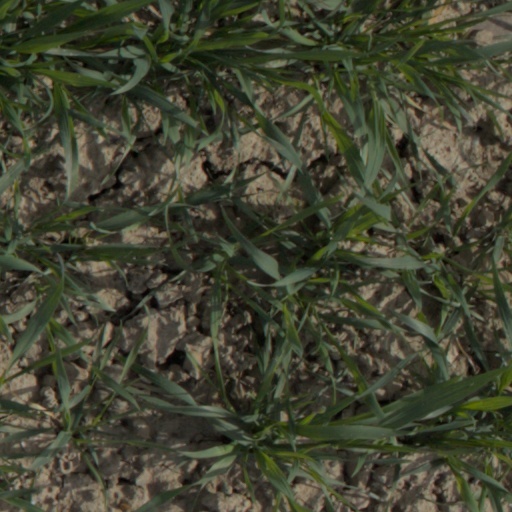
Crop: wheat